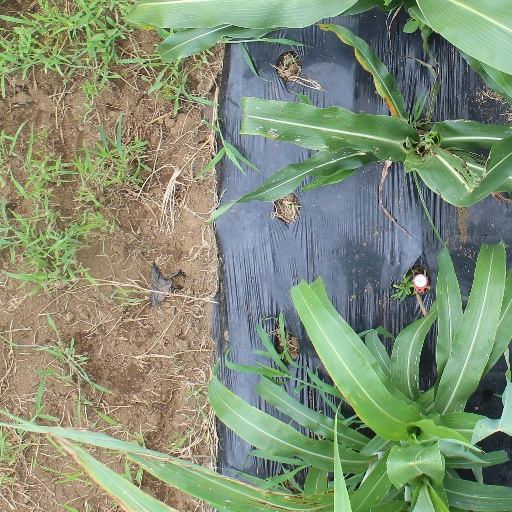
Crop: sorghum